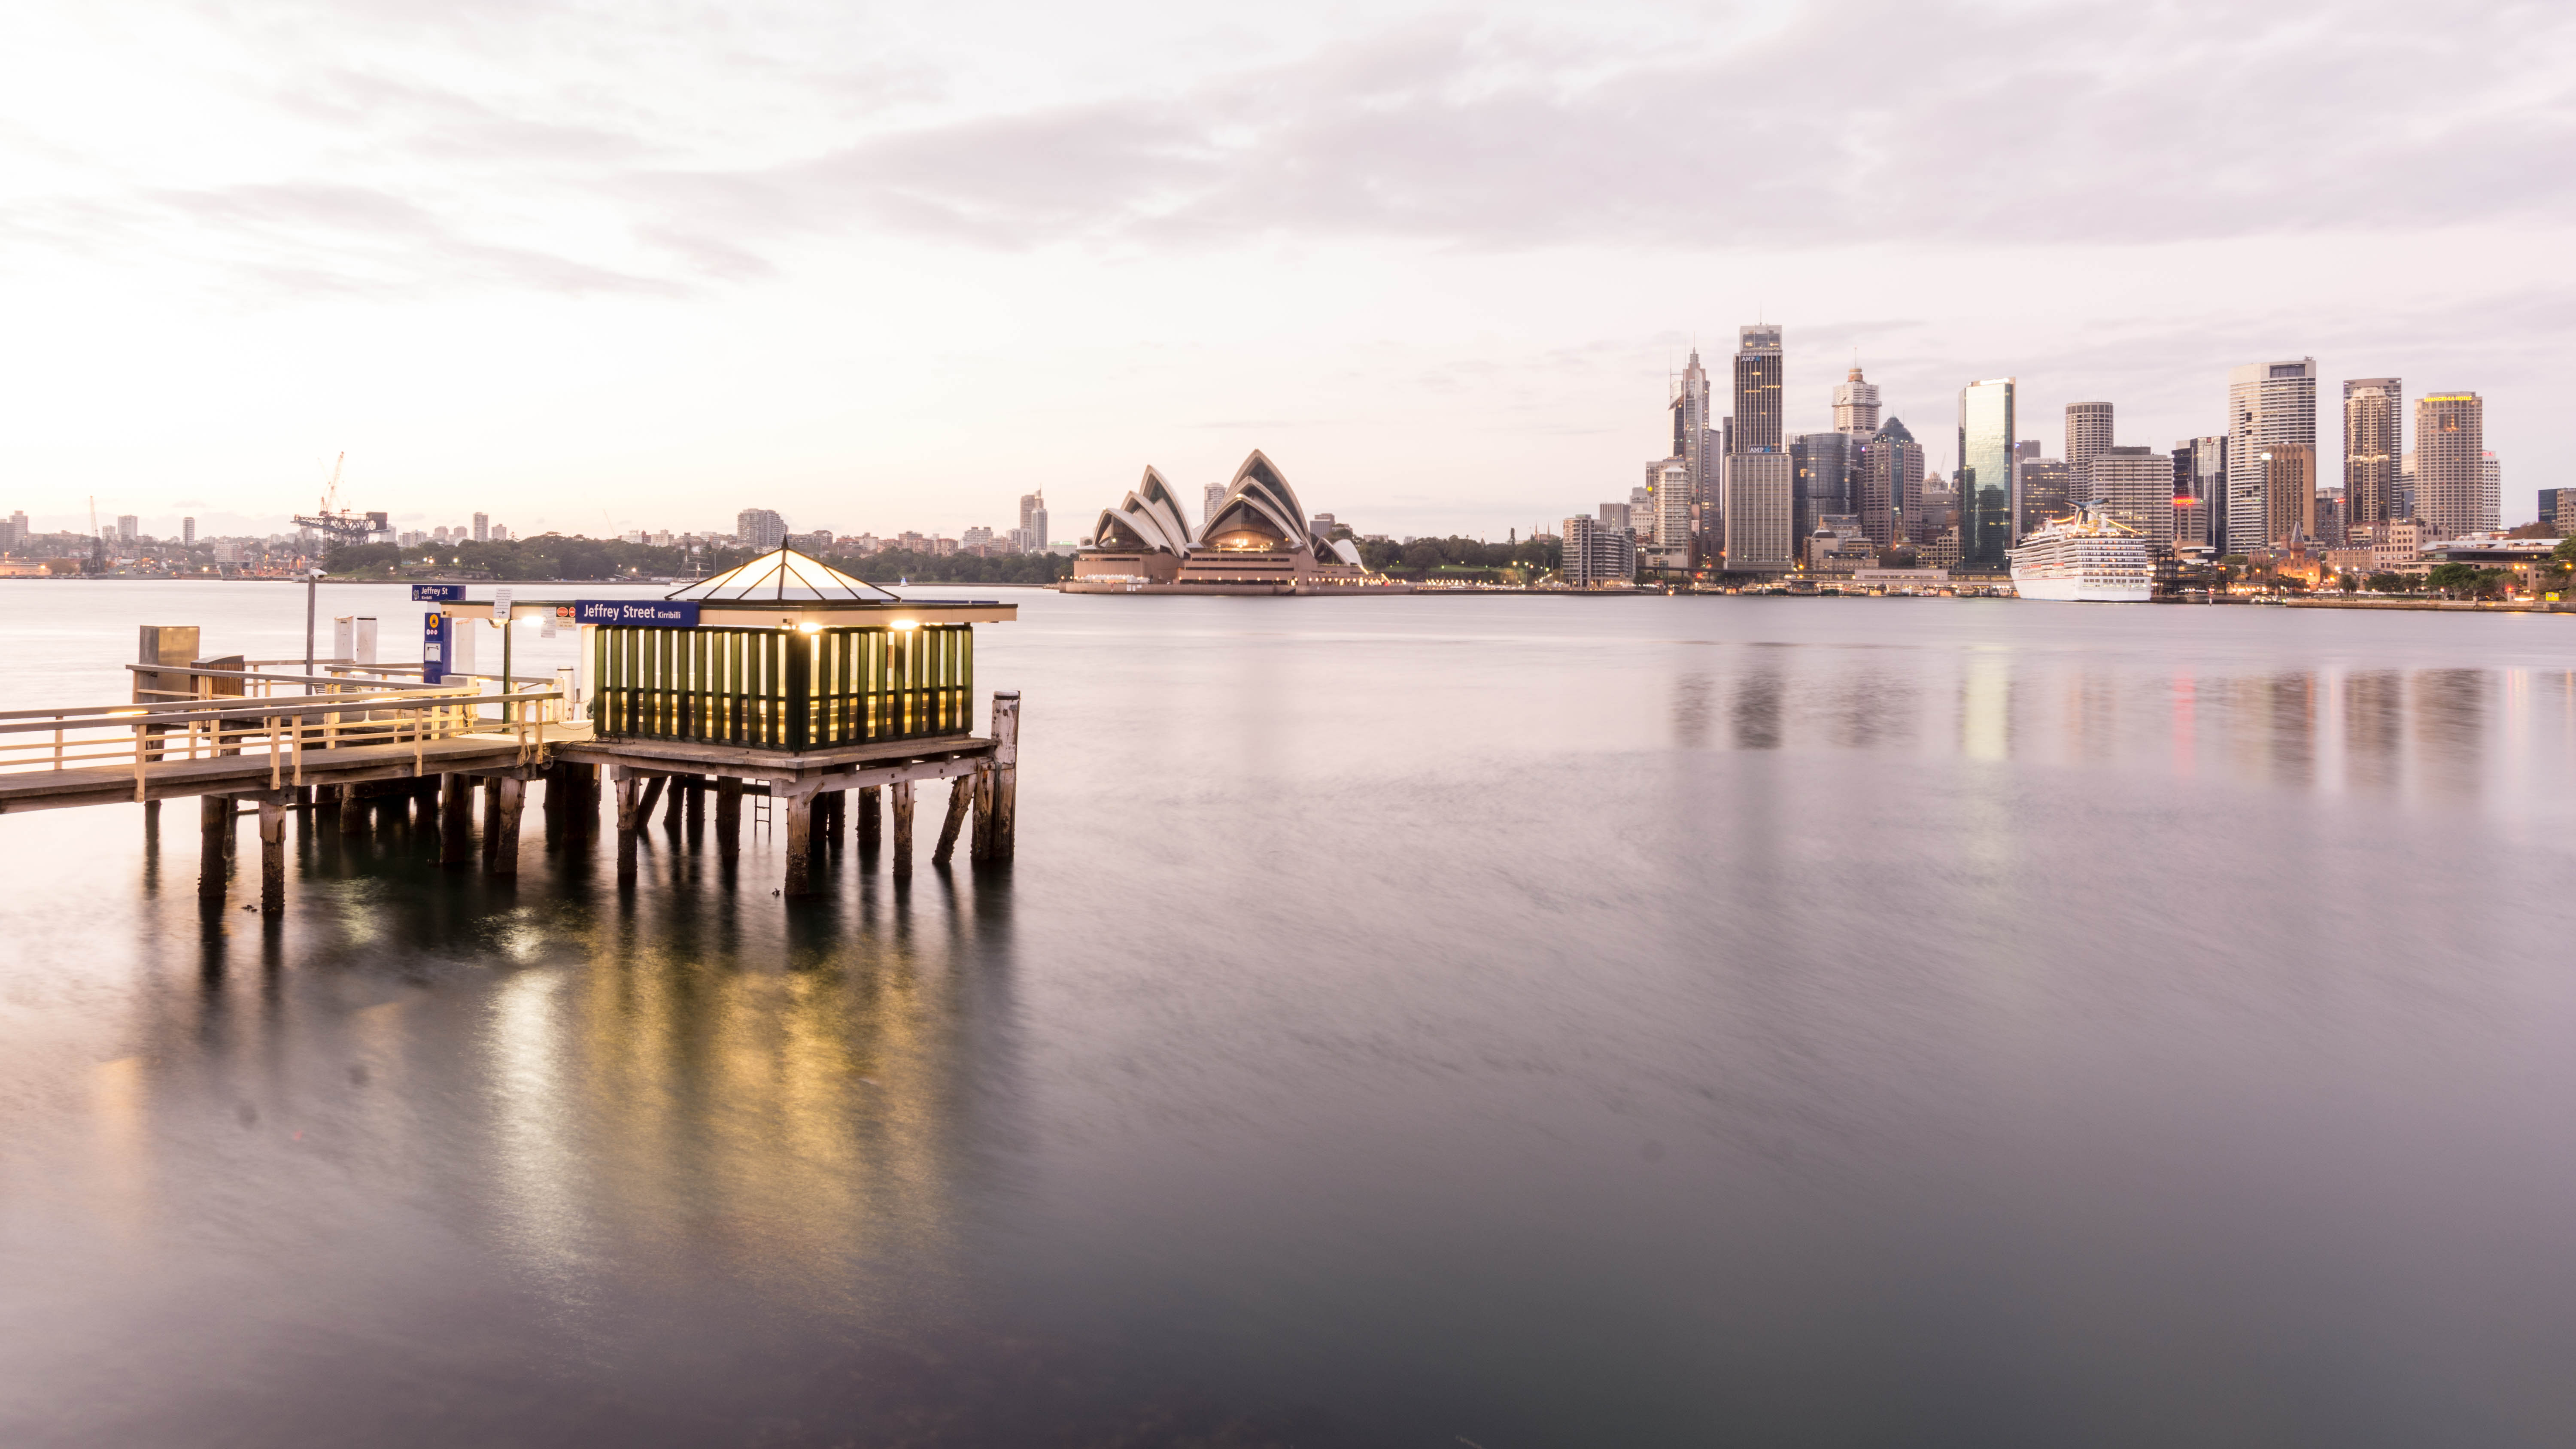
sea, water, horizon, dock, skyline, morning, dawn, city, pier, river, cityscape, dusk, evening, reflection, sydney, bay, harbour, nikon, australia, nsw, sydneyoperahouse, sydneyharbour, operahouse, atmospheric phenomenon, human settlement